TI-57

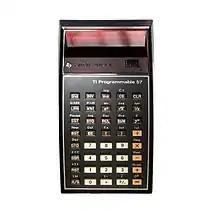
TI-57 with LED display

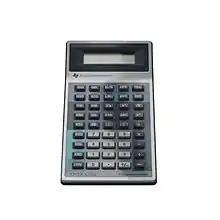
TI-57 with LCD technology for display

The TI-57 is a discontinued product line of programmable calculators made by Texas Instruments between 1977 and 1982. There are three devices by this name made by TI. The first TI-57 devices with LED displays were released in September 1977 along the more powerful TI-58 and TI-59. The original devices have 50 program steps and eight memory registers. Two later versions named TI-57 LCD and TI-57 LCD-II have LCDs, but are less powerful (run much slower) and have much less memory: 48 bytes to be allocated between program 'steps' and storage registers.